Anamorphosis

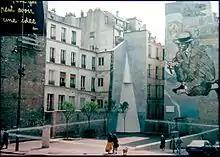
Jean-Max Albert, "Un carré pour un square", from the specific vantage point, Place Fréhel, Paris(1988)

French artists that have created recent anamorphic installations include François Abélanet and Jean-Max Albert.